List of NHL rivalries

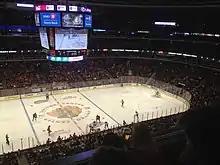
A game between the Blackhawks and Wild in October 2013

The Flyers and Capitals have been rivals through the 1980s, dating back to their days in the Patrick Division. In 1984, Mike Gartner lead the Capitals to a three-game sweep of the Flyers in the 1984 Patrick Division semifinals for the Capitals' first ever playoff series victory, and in the process ending the careers of Bobby Clarke and Bill Barber, the last two players of the Broad Street Bullies era. The Capitals then trailed the Flyers three games to one in 1988 Patrick Division semifinals. Washington would rally to win the next three games to take the series in seven games capped off by Dale Hunter's overtime goal in game seven. The following year, Tim Kerr and Ron Hextall helped the Flyers take down the division champion Capitals in the 1989 Patrick Division semifinals, exacting revenge for their 1988 defeat.